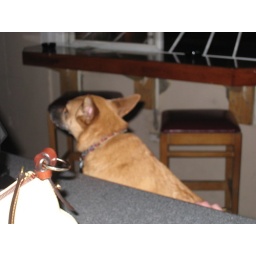
dog in a bar